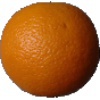
Label: orange